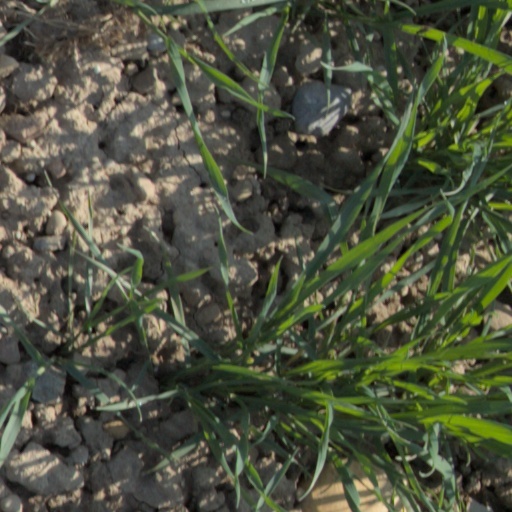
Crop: wheat